Agile software development

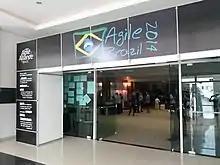

According to Jean-Loup Richet (research fellow at ESSEC Institute for Strategic Innovation & Services) "this approach can be leveraged effectively for non-software products and for project management in general, especially in areas of innovation and uncertainty." The result is a product or project that best meets current customer needs and is delivered with minimal costs, waste, and time, enabling companies to achieve bottom line gains earlier than via traditional approaches.